Sergeant major (fish)

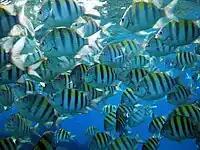
School of sergeant majors, Jamaica

This fish feeds upon the larvae of invertebrates, zooplankton (such as copepods and shrimp larvae), pelagic tunicates, smaller fish, crustaceans, and various species of algae (both benthic and pelagic). It is also known to feed on the waste and vomit of spinner dolphins.